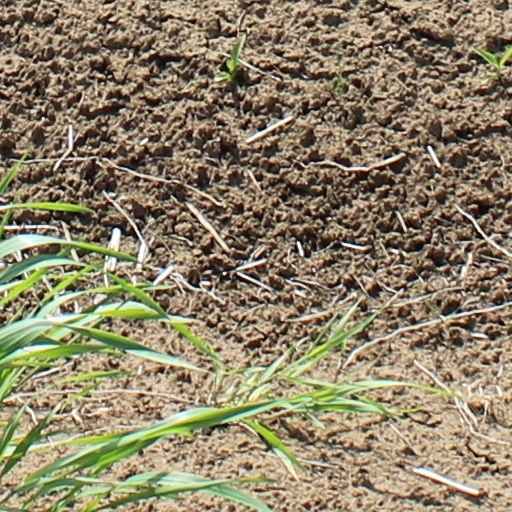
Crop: wheat